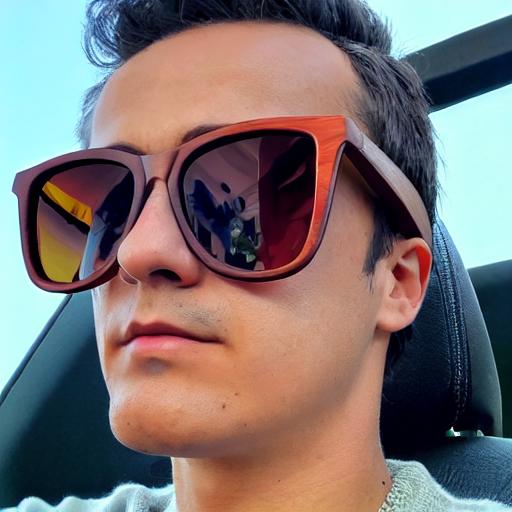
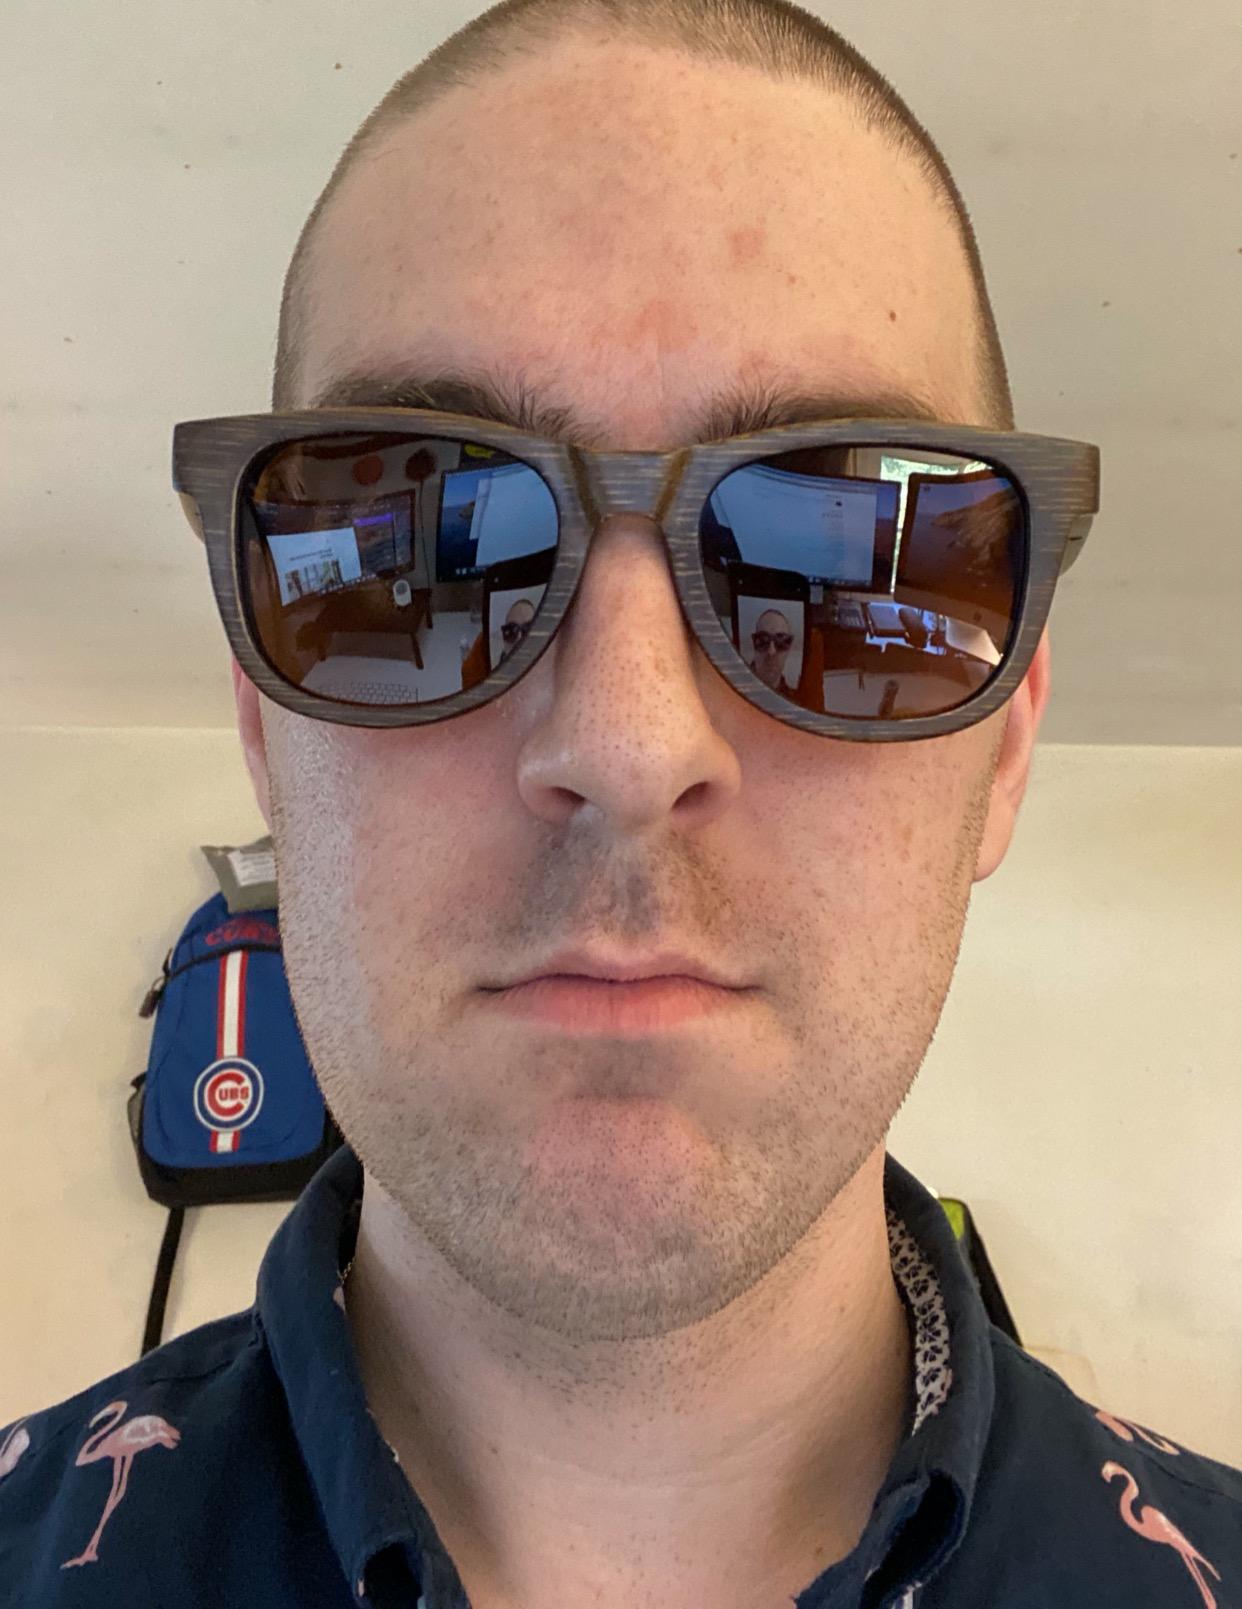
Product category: accessories_sunglasses
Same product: no